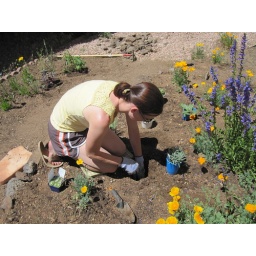
Becky burying Imara's fur and sign under a lavender plant in &amp;quot;Imara's Garden&amp;quot;